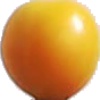
Label: Cherry Wax Yellow 1